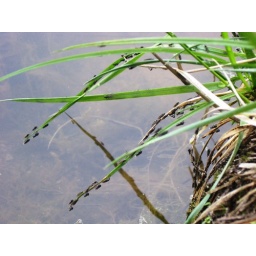
I thought that this grass was spotted - but at closer inspection I saw that the grass was just covered in flies. Ew.